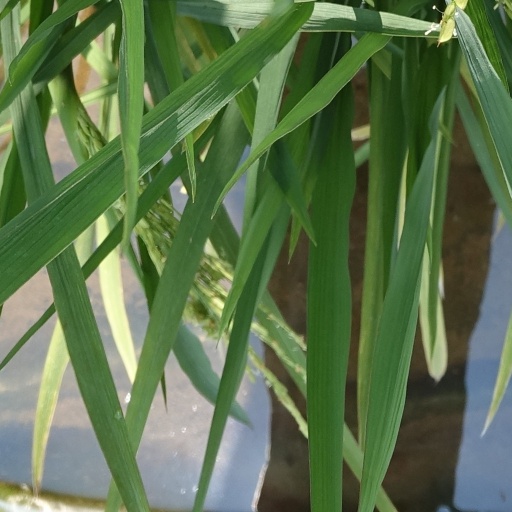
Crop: rice